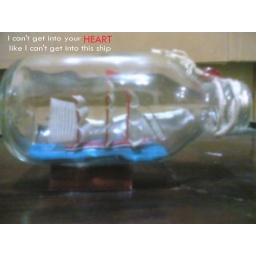
Object : ship in bottle